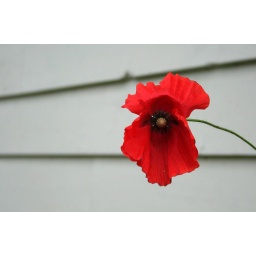
This poppy just started growing in the bed next to the house - no sign of it last year!